Emblem of the Uzbek Soviet Socialist Republic

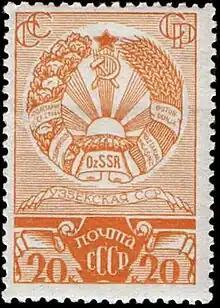
Arms of the Uzbek SSR on a 1937 stamp

According to the Constitution, approved by the VI Extraordinary All-Uzbek Congress of Soviets on February 14, 1937, the initials of the republic and the motto were written differently in the state emblem in connection with the clarification of the translation of inscriptions: "OzSSR" - Ozʙekistan Sotsialistik Sovet Respuʙlikasi; the motto: "BUTUN DUNJA PROLETARLARI, ВIRLAŞIꞐIZ!".